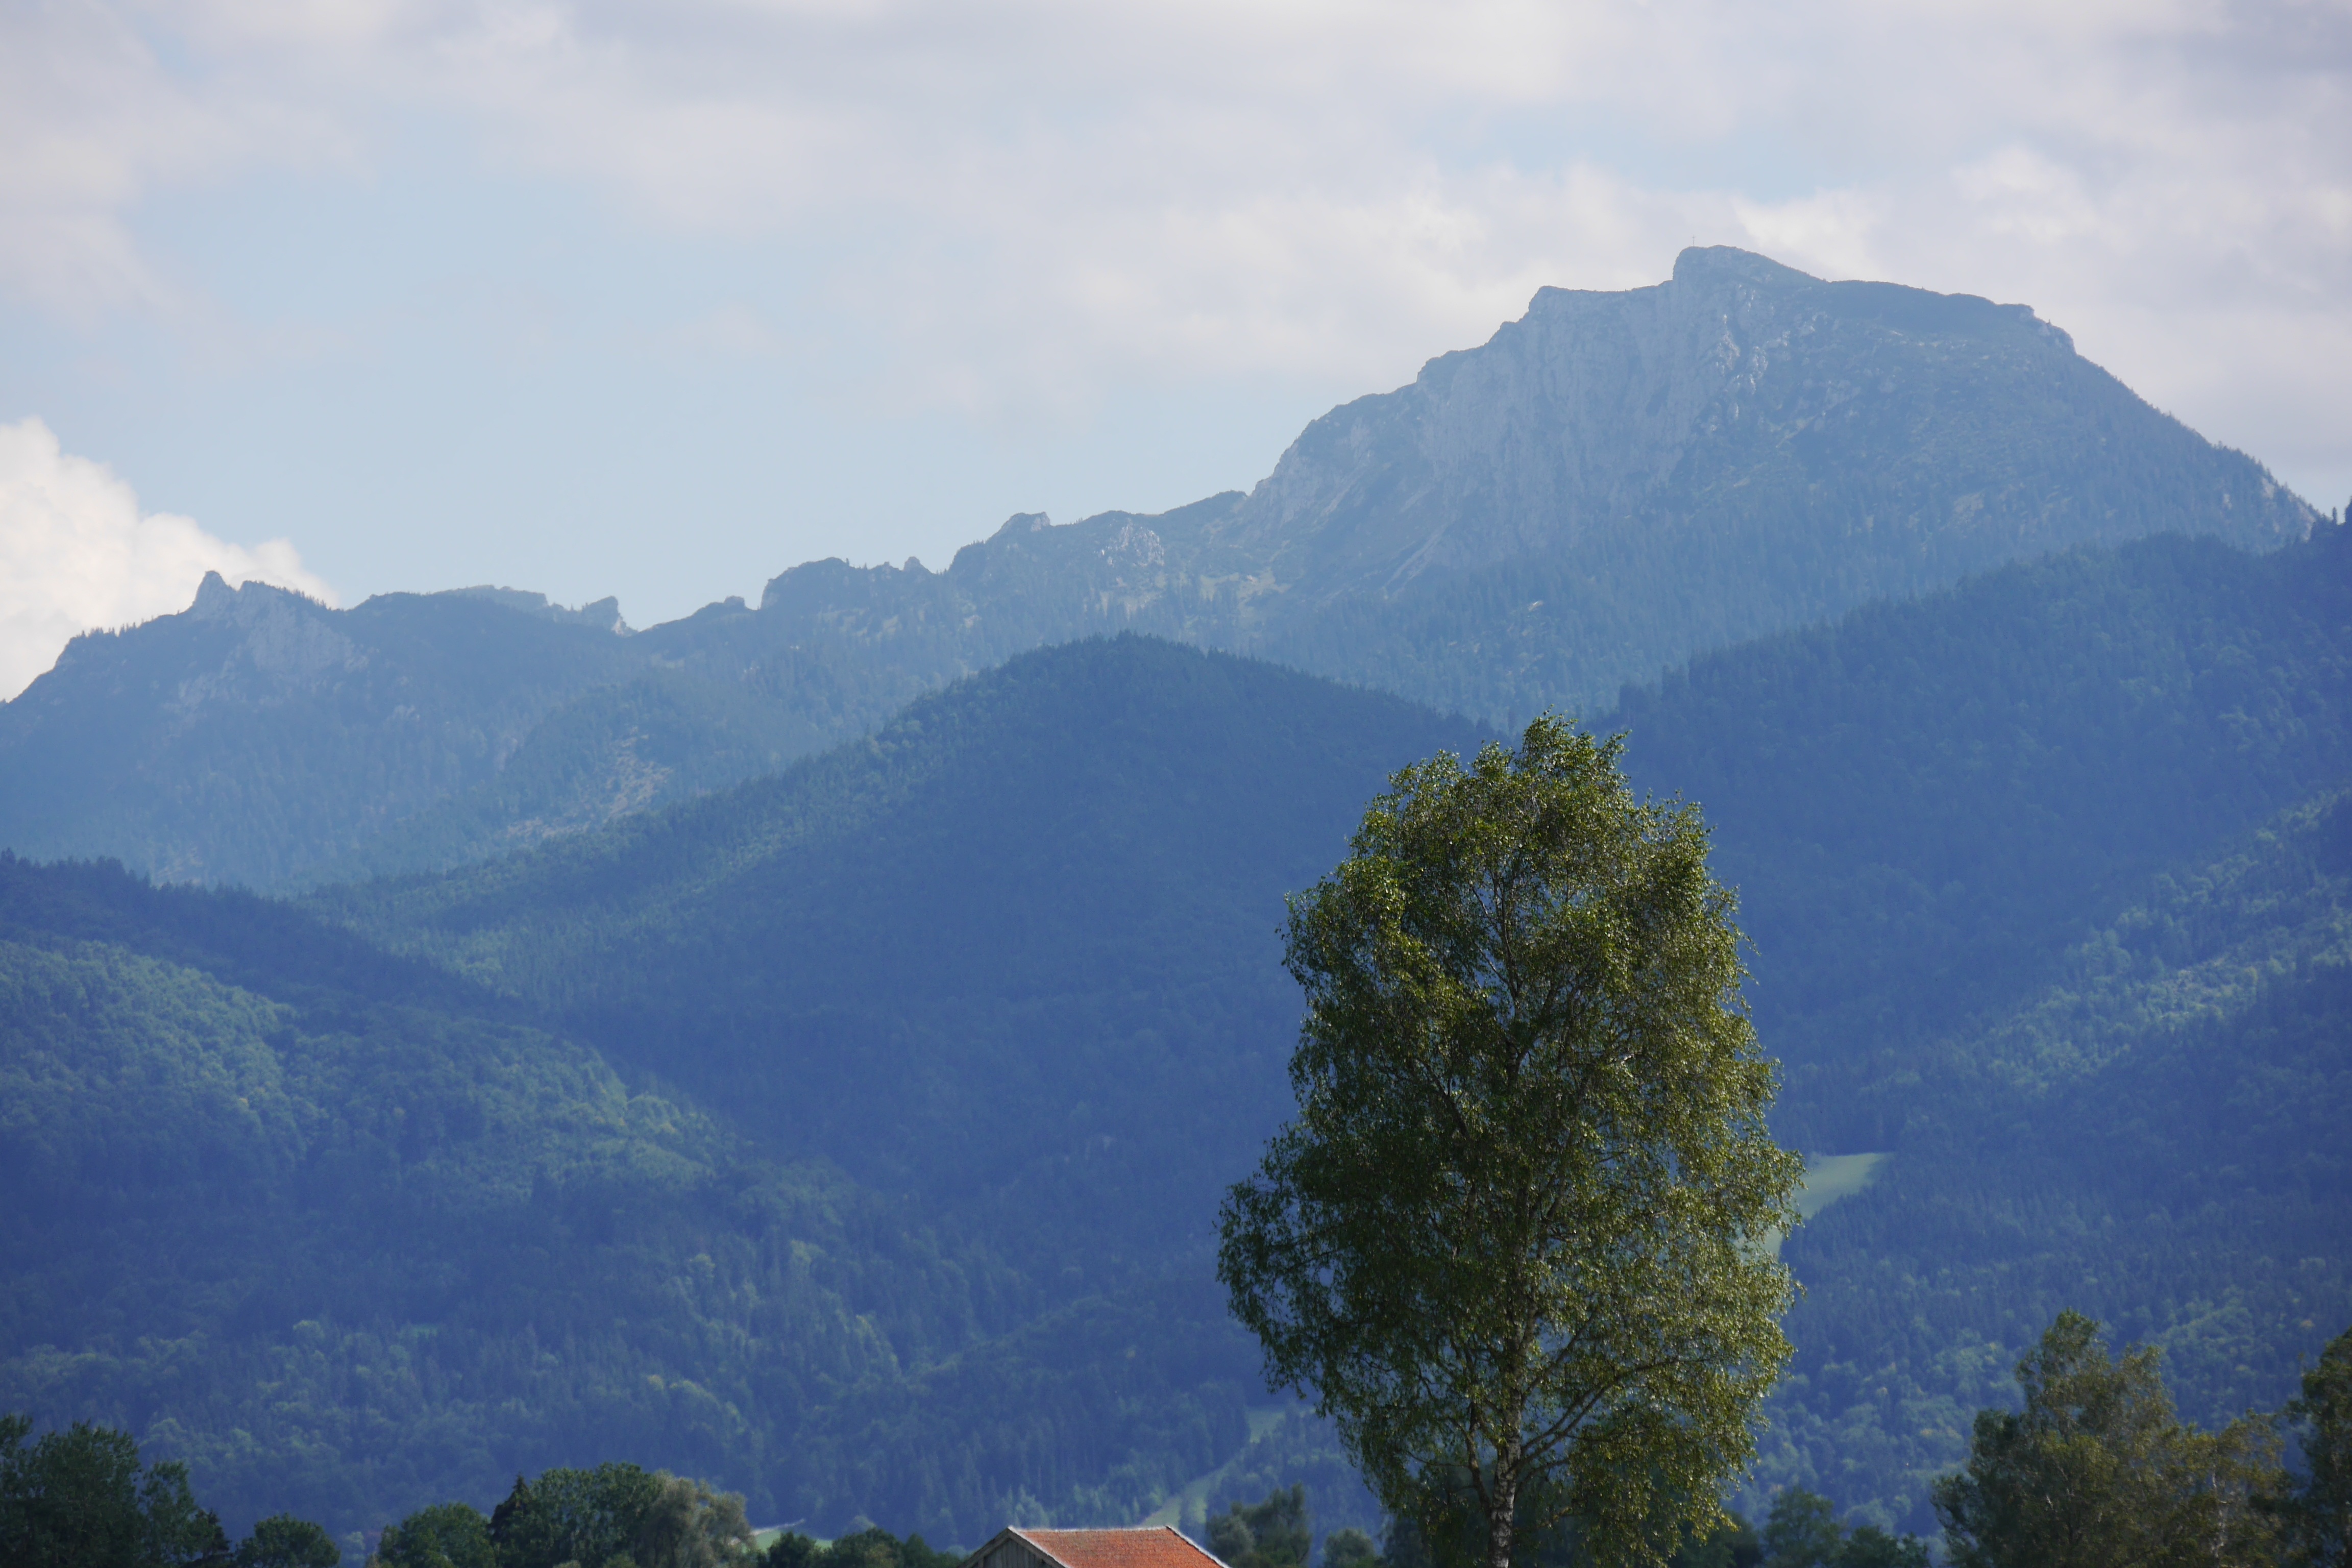
landscape, tree, nature, forest, rock, wilderness, mountain, cloud, morning, hill, lake, adventure, valley, mountain range, cliff, ridge, summit, mountains, alps, plateau, landform, mountain pass, geographical feature, atmospheric phenomenon, mountainous landforms